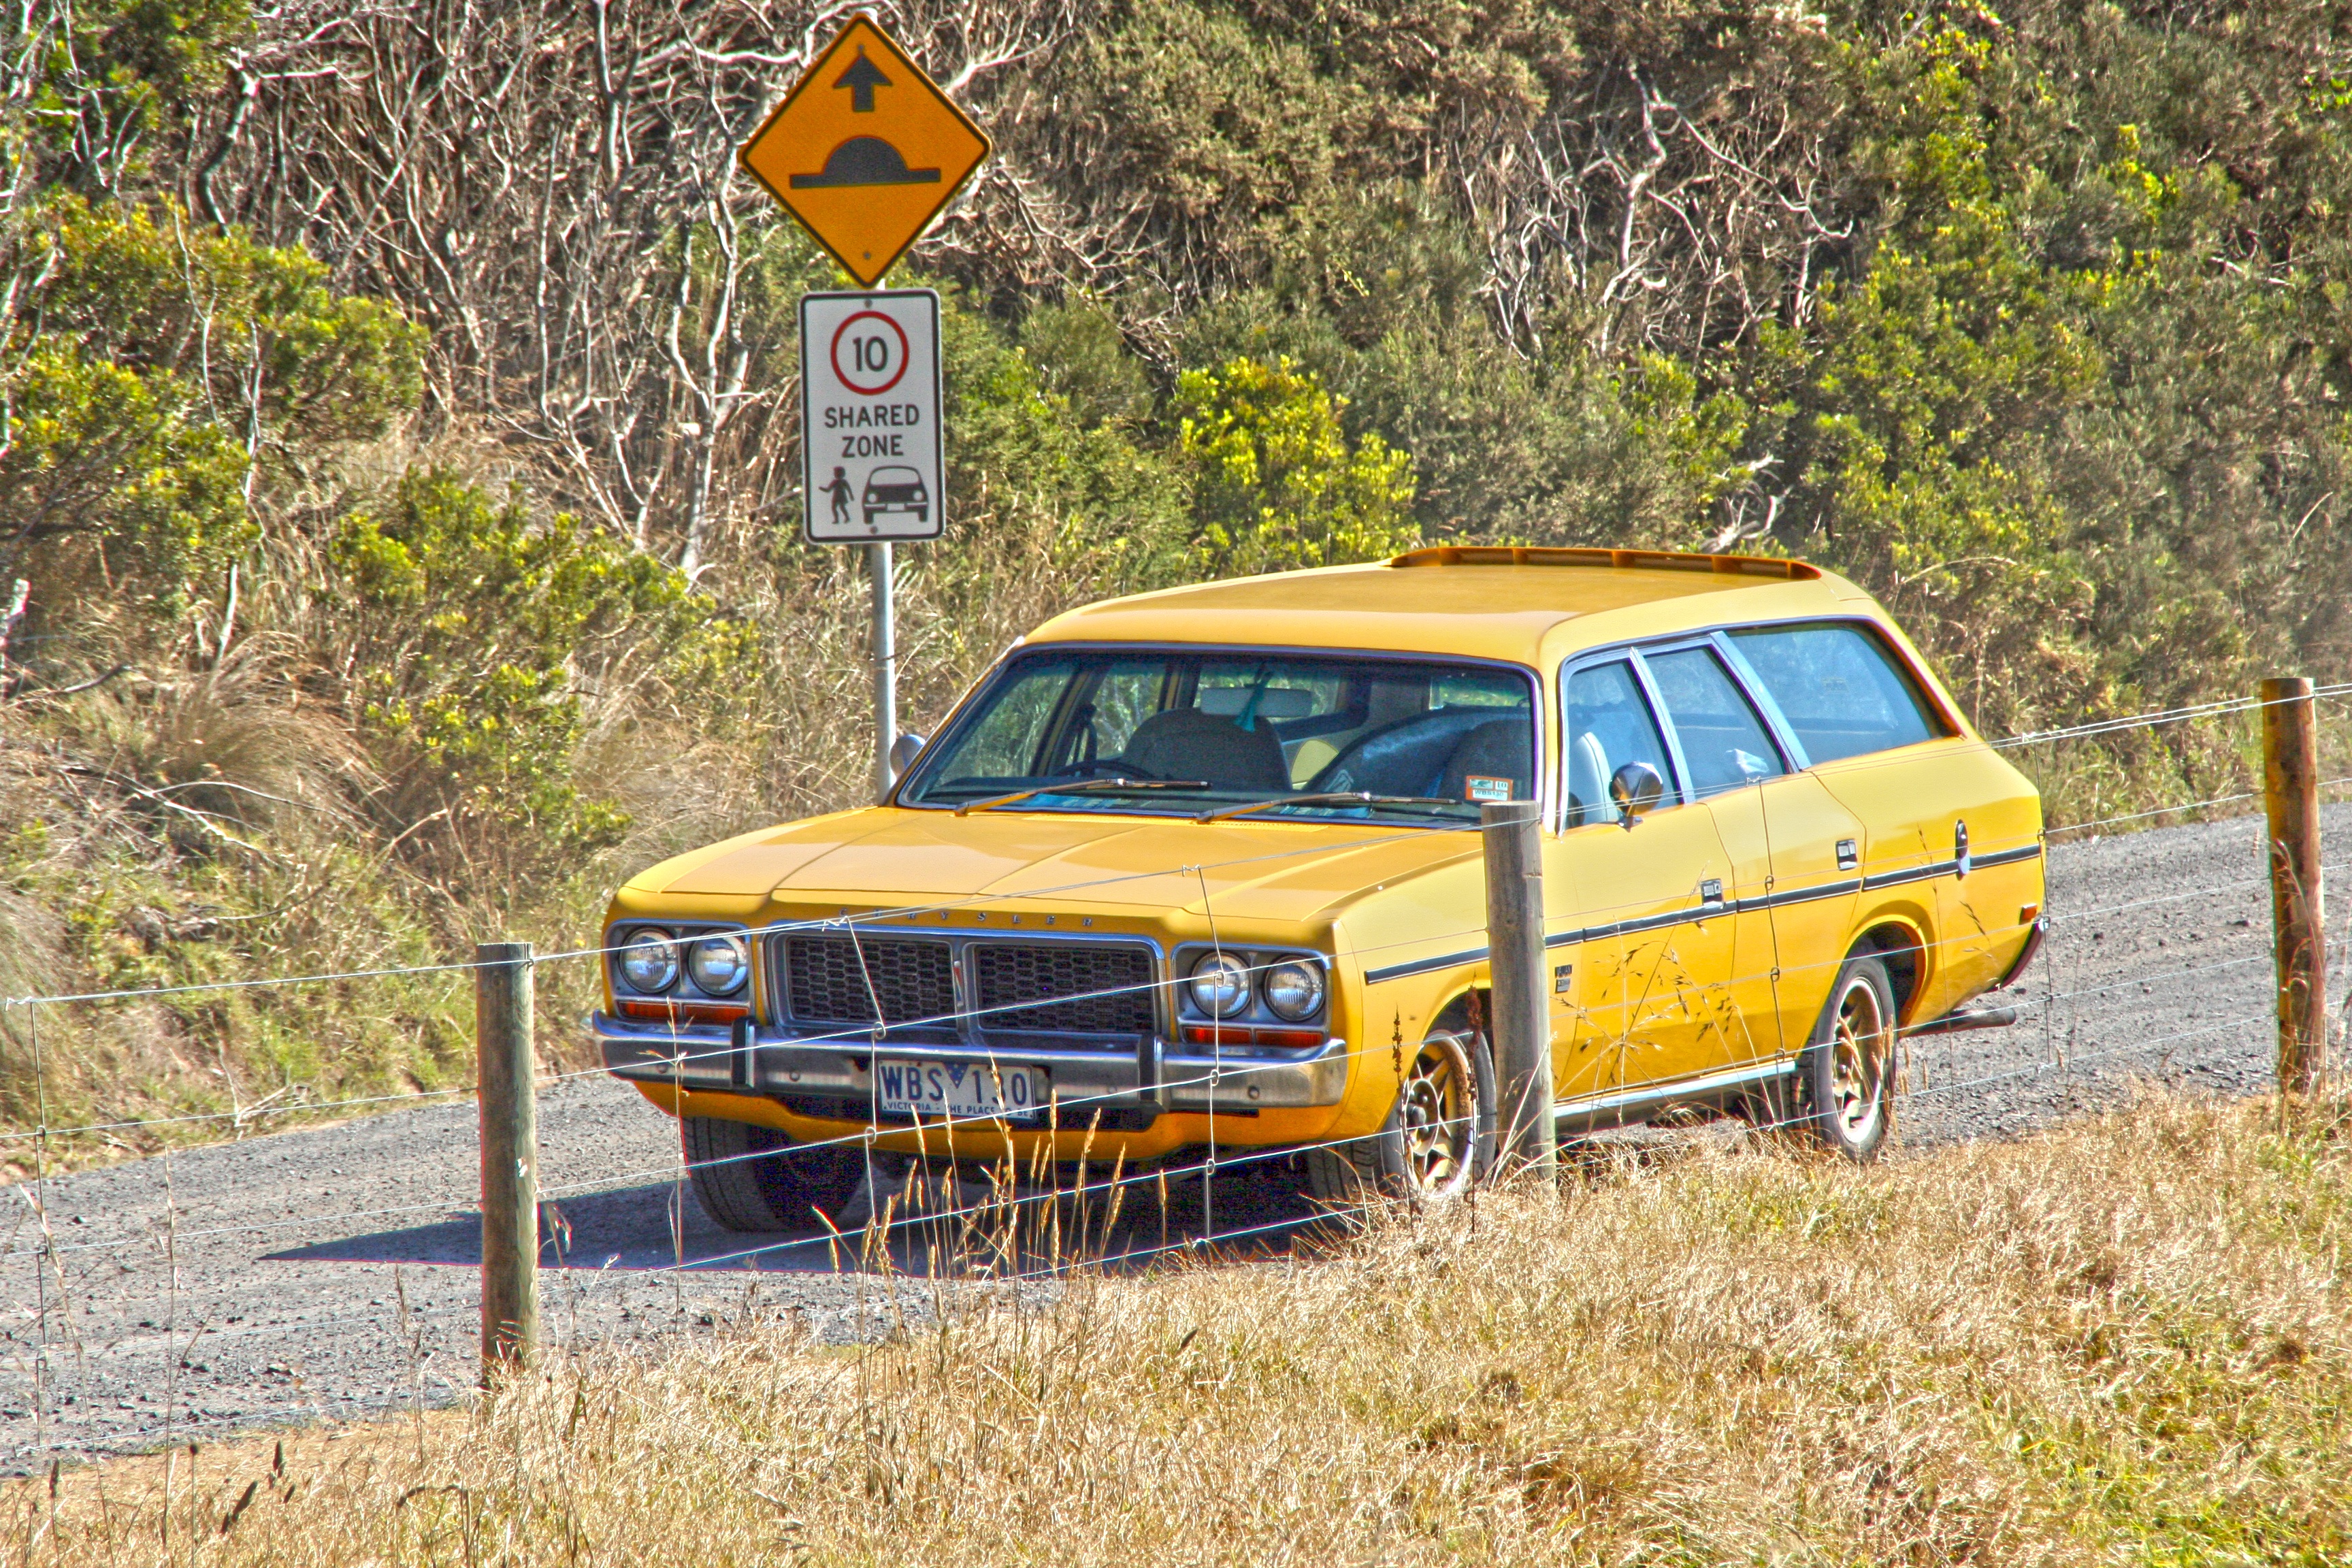
beach, sea, coast, car, summer, vehicle, auto, yellow, hdr, sedan, oldtimer, land vehicle, combi, automobile make, family car, executive car, off roading